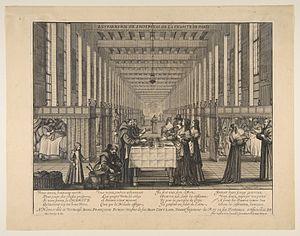
L'hôpital de la Charité de Paris, également appelé hôpital des Frères-de-Saint-Jean-de-Dieu, est un ancien hôpital parisien fondé au début du XVIIᵉ siècle. Il est fermé et détruit vers 1935 pour faire place à la nouvelle Faculté de médecine ; situés au nᵒ 45 rue des Saints-Pères, ces locaux abritent actuellement le Centre universitaire des Saints-Pères, l'un des sites de l'Université Paris-Descartes.